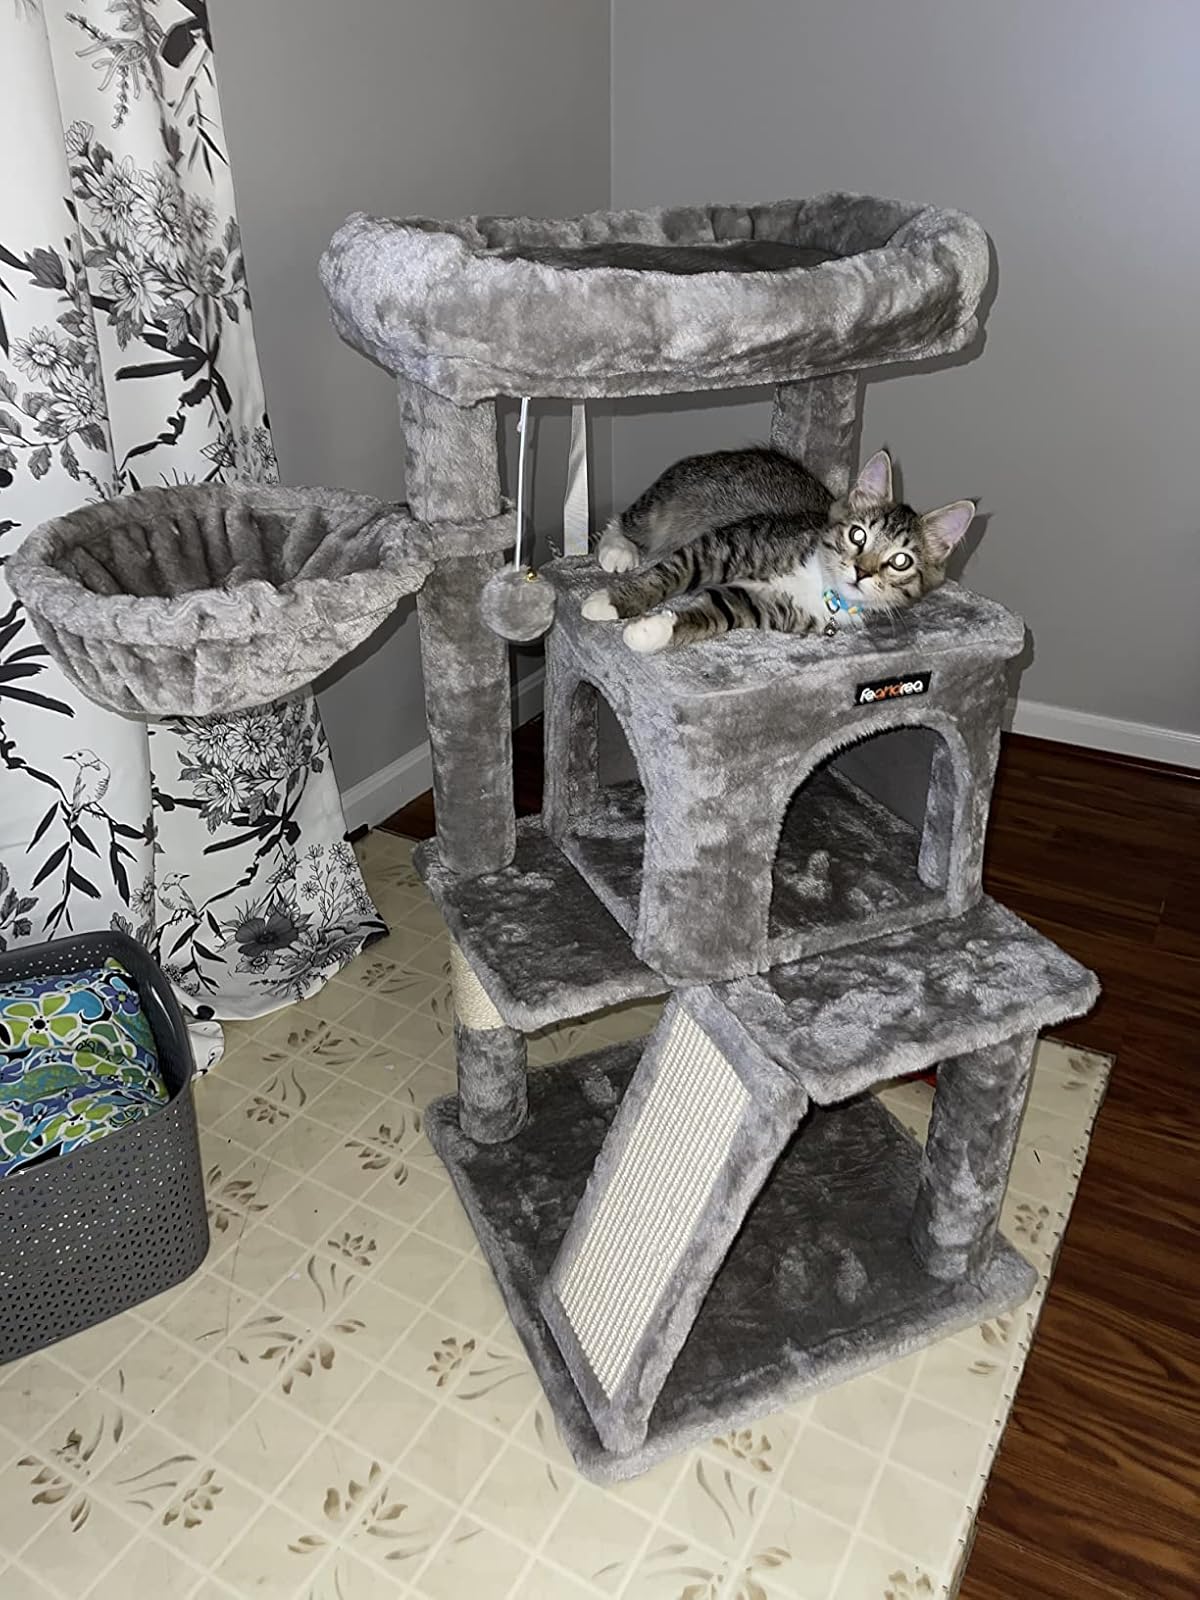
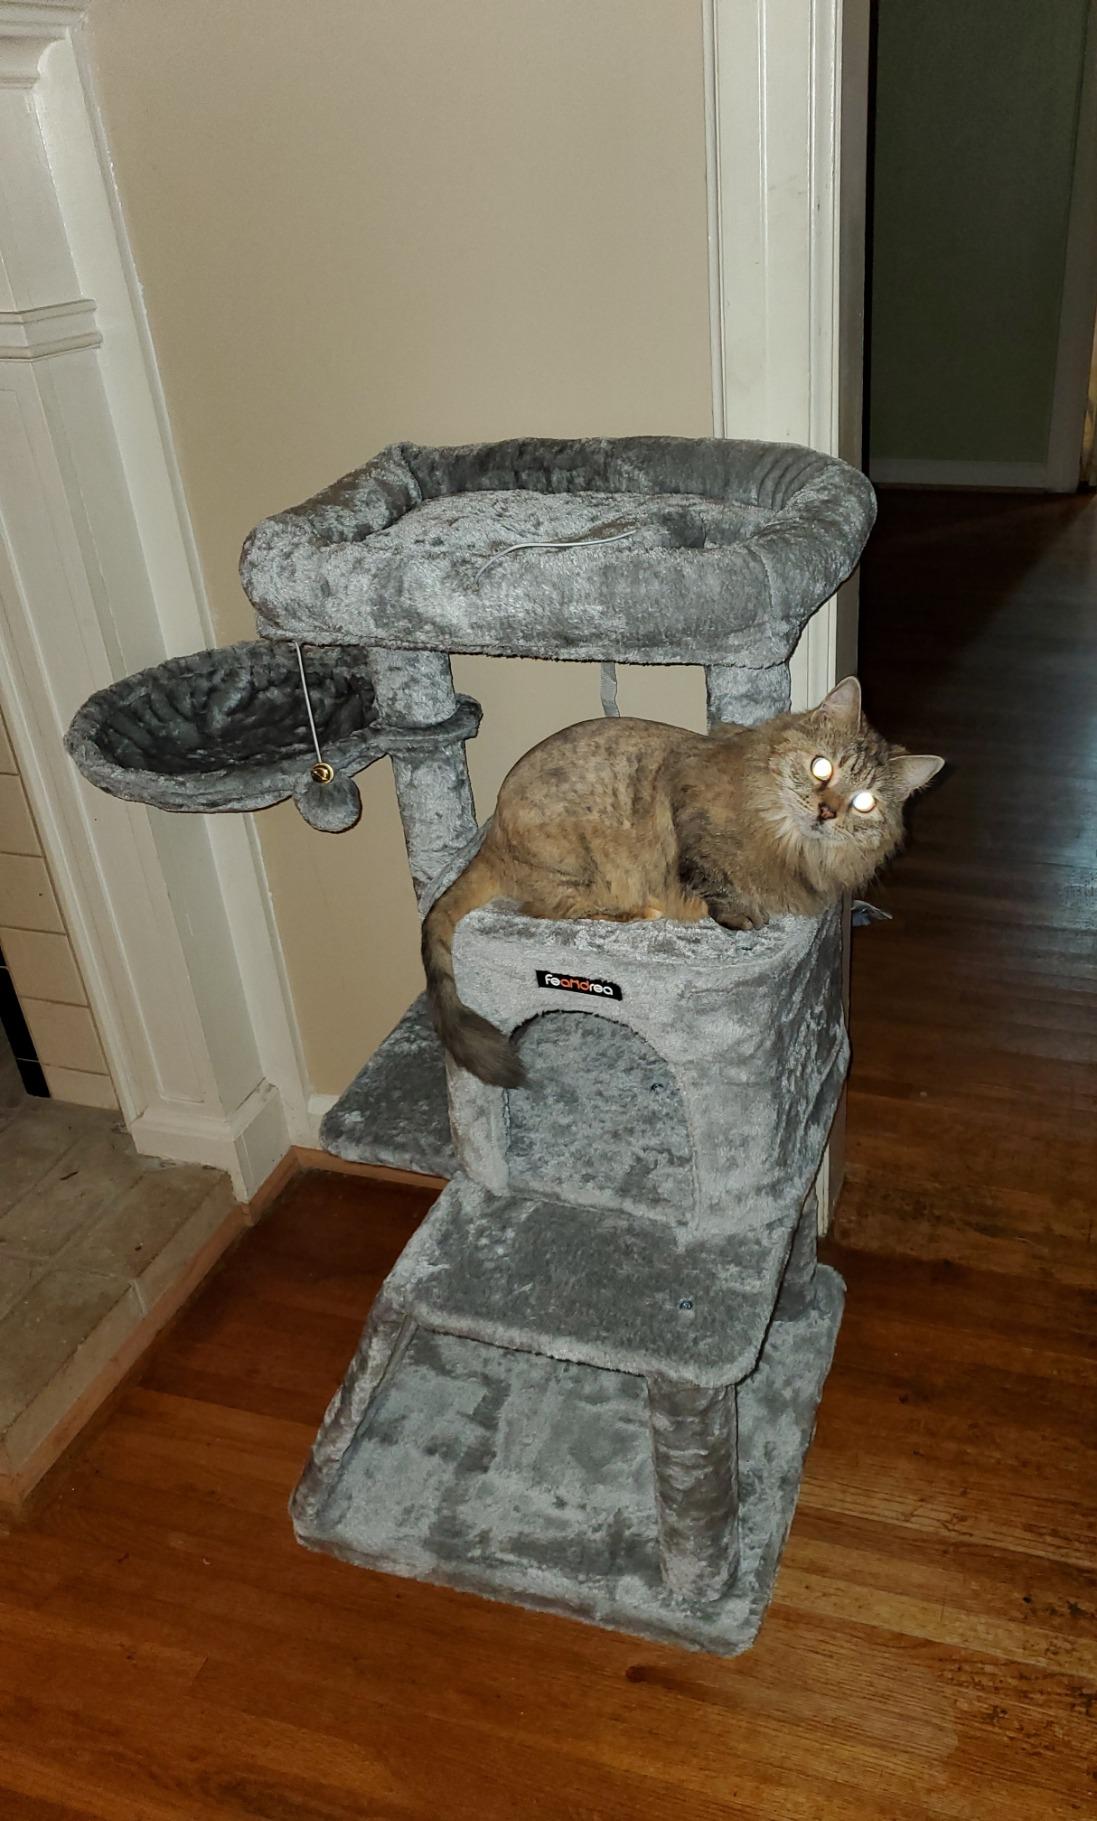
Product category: items_cat tree
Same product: yes